Dark Horse (Katy Perry song)

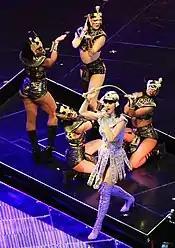
Perry performing "Dark Horse" at The Prismatic World Tour

During the video's opening, it is revealed that the music video takes place "a crazy long time ago" in Memphis, Egypt. For the opening verses, Perry's character Katy Pätra, the witch of Memphis, is shown wearing a white dress and white and blue wig while floating on a large barge at sunset, with pyramids and palm trees visible in the background. The video transitions to a different scene where Pätra, now wearing a longer dress and a black wig, sits in an extravagant Sphinx-like throne while pharaohs gather to bring her expensive gifts (such as a large diamond) in an attempt to "win her heart". After retrieving the first suitor's gift, she hits the man with a magical bolt of lightning from her hand, turning him into a pile of sand, and takes his jewels to wear on her teeth as a grill. Another suitor brings her candy, cupcakes, twinkies, and spicy cheese puffs. After she burns her mouth with the spicy cheese puffs, she turns the suitor into a large cup of water, which she drinks. Pätra also appears as a gray statue in a scene where golden pythons and gray guardian statues such as Anubis, Horus, Nisroch and Apep surround her, and in a scene with a blue background where she wears a golden dress and several golden hieroglyphs levitate around her. During Juicy J's verse, the rapper emerges from a gold sarcophagus while Pätra accepts an Egyptian chariot with hydraulics (she turns the associated suitor into a set of giant dice to hang from the frame) and rejects a suitor who turns out to have the face of a crocodile by turning him into a wallet. During the final chorus, the last suitor brings Pätra a large gold pyramid with a pink capstone, which she ascends. At the top of the pyramid, Pätra, dressed as Isis, uses her powers to conjure up a magical "perfect storm" with pink, purple, and violet clouds. Although it seems like Pätra has finally found a gift she likes, the final frame of the video reveals that she has turned the final suitor into a dog with a human head.